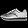
Label: Sneaker